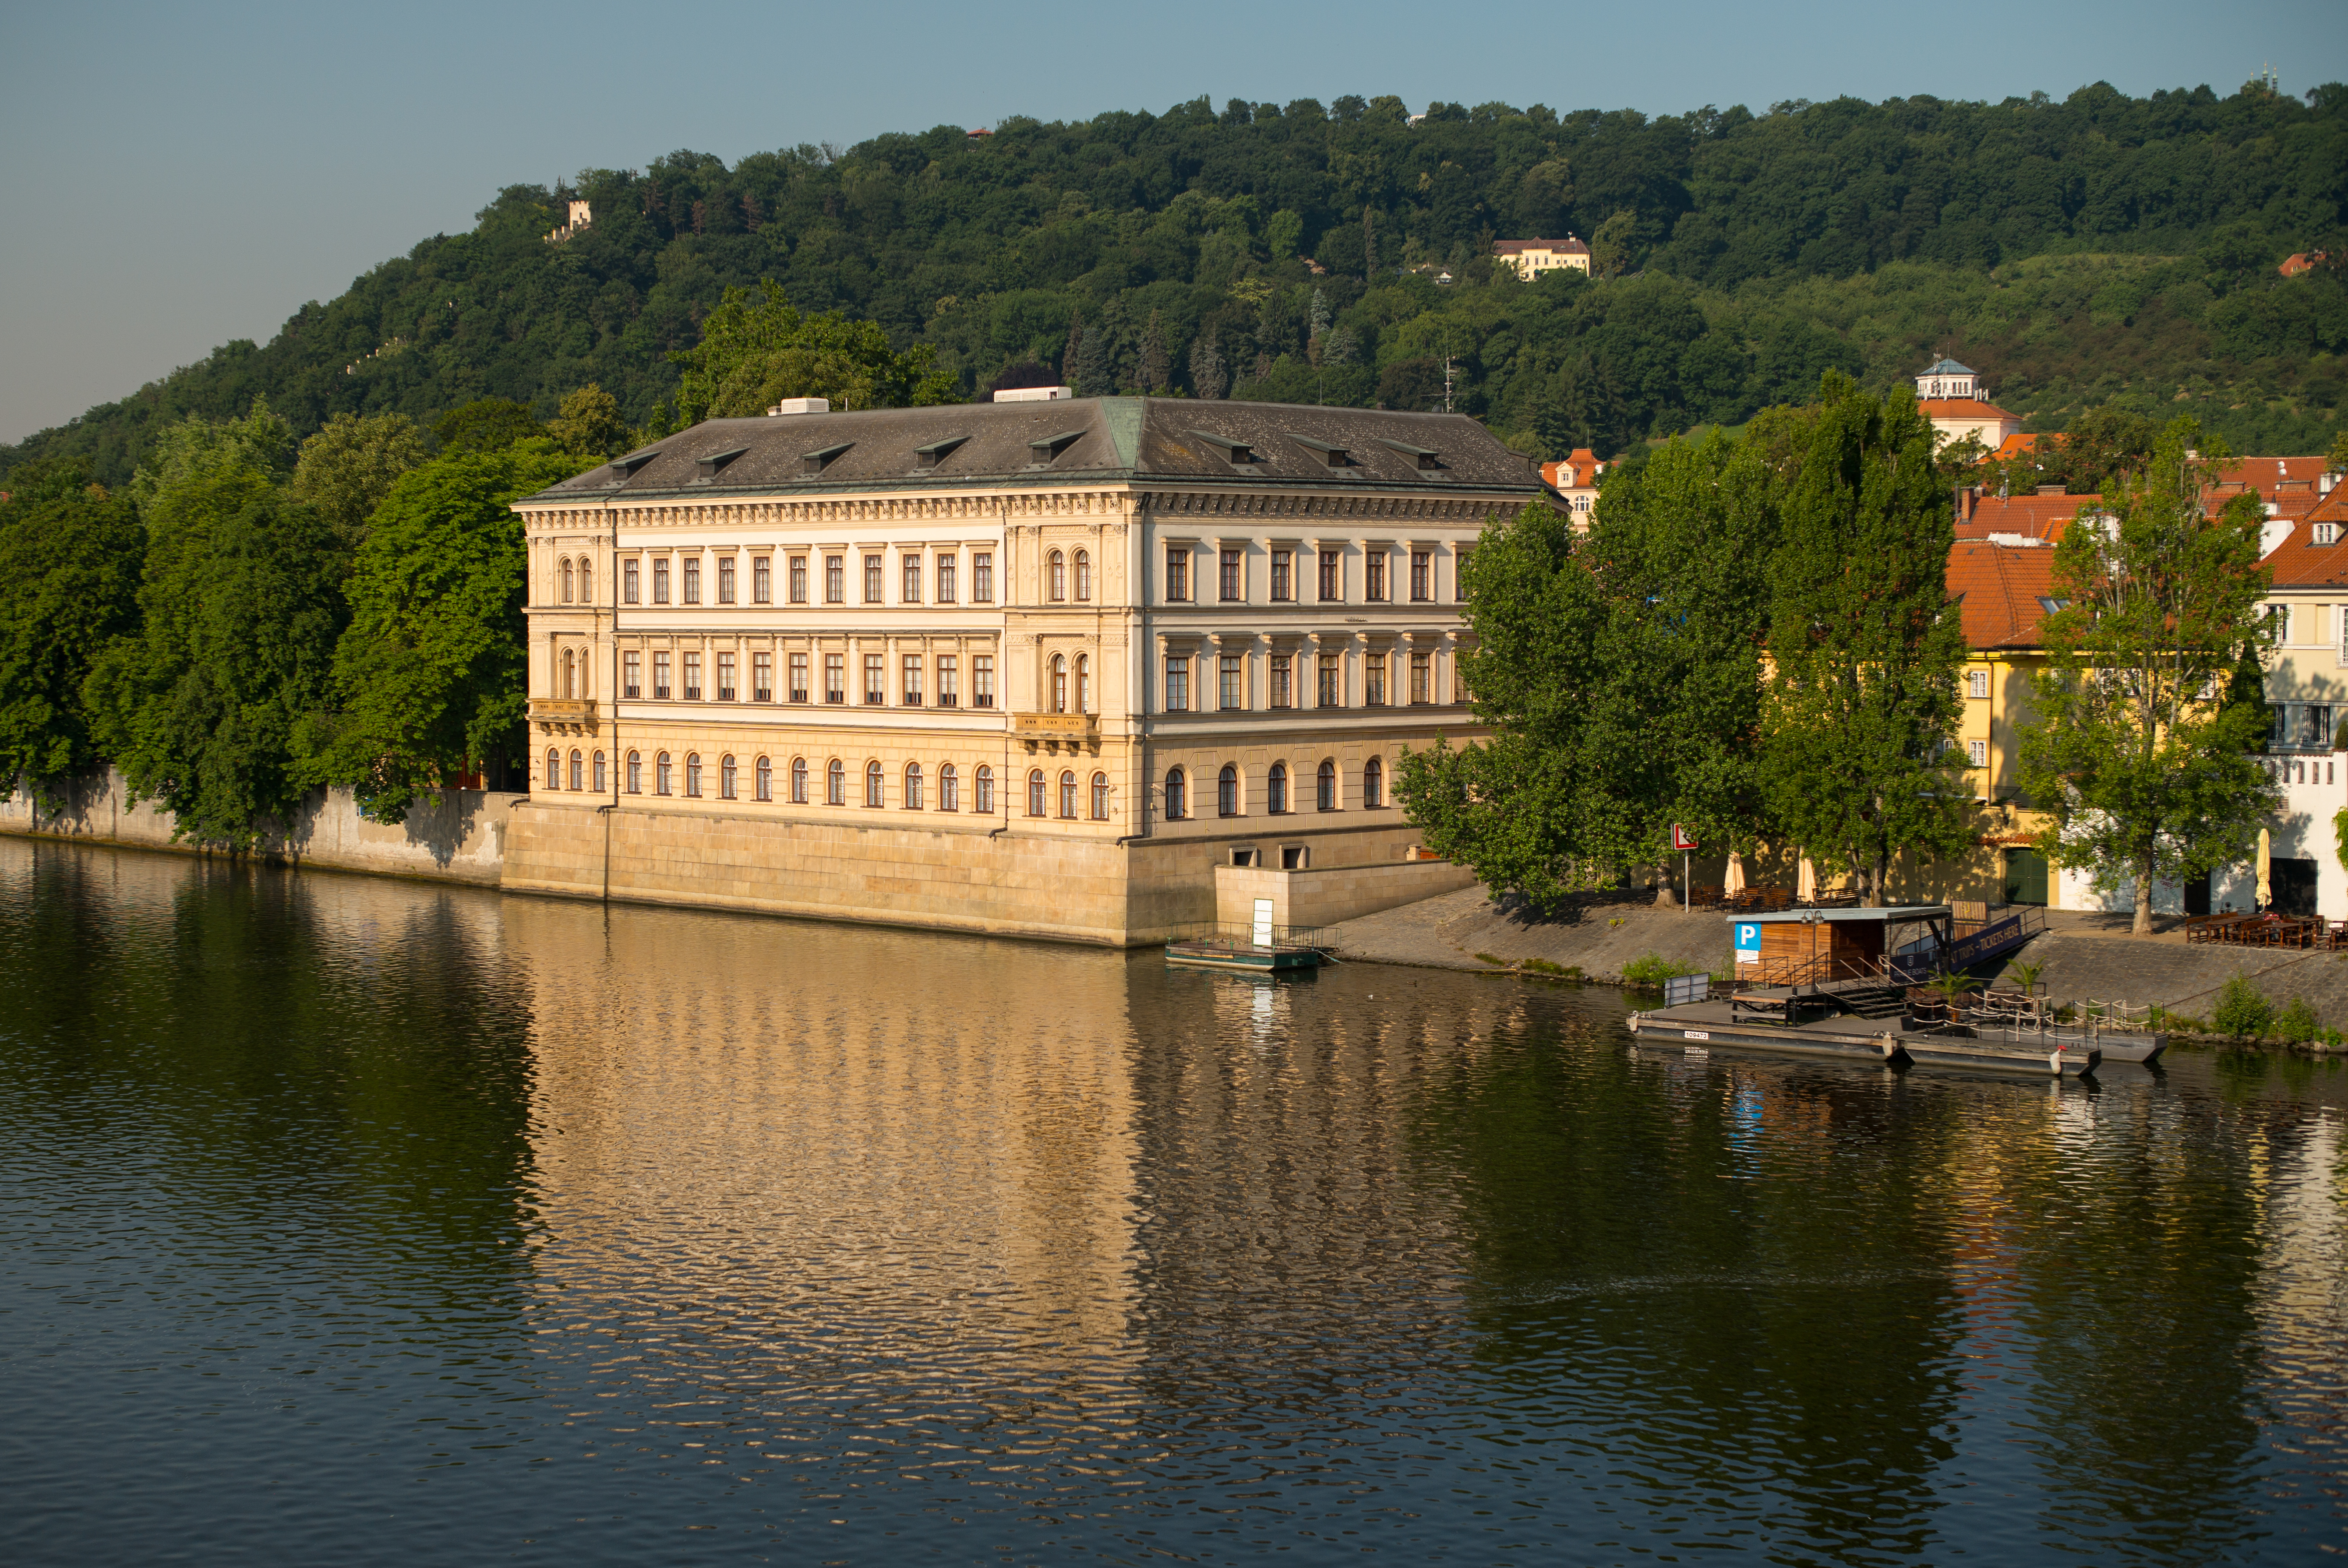
water, sky, sun, morning, hill, chateau, palace, city, river, cityscape, summer, travel, clear, europe, reflection, island, landmark, blue, prague, reservoir, waterway, m, kampa, praga, 50, quarter, estate, republic, leica, mala, 240, summilux, strana, vltava, reka, moldau, czech, bohemia, cesko, praha, praag, mesto, lesser, petrin, ostrov, lichtenstein